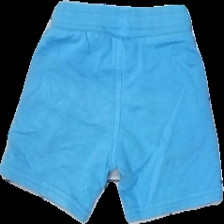
View: back
Type: Shorts
Category: Children
Brand: Not in the list
Brand text on label: hm
Colors: Blue
Material: 100% Cotton
Cut: Regular
Size: 92
Season: All
Price range: 50-100
Recommended usage: Reuse
Description: blue shorts